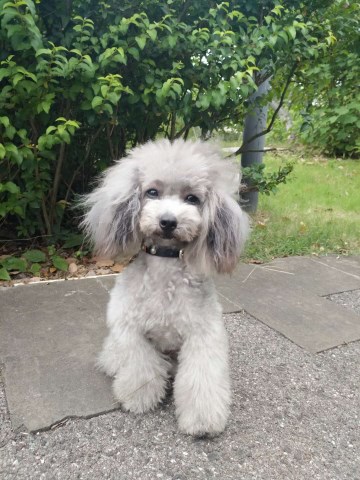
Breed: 2925-n000114-toy_poodle